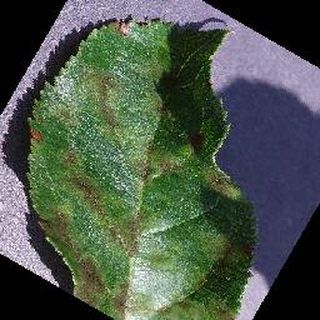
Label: apple_apple_scab